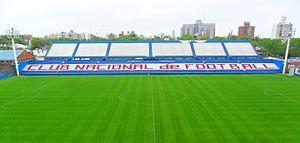
L'Estadio Gran Parque Central, plus connu sous le diminutif de El Parque, est un stade de football uruguayen situé à Montevideo. Il fut construit et inauguré en 1900. Sa capacité est de 34 000 places.